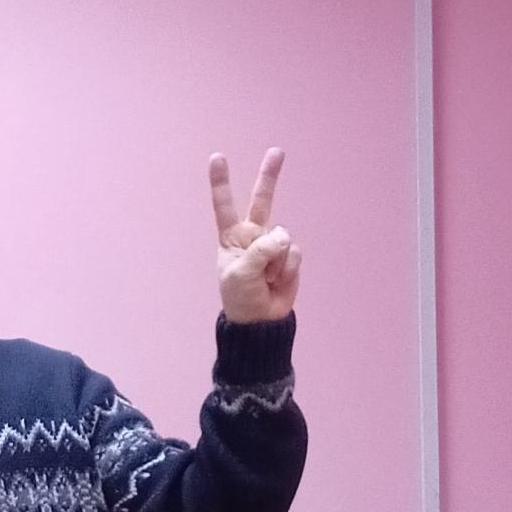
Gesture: peace